Etretat Gardens

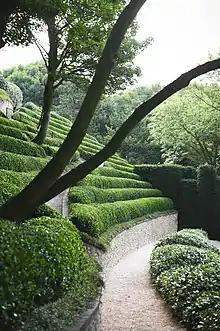
Jardin d'Amont

In 2019, Jardins d’Étretat won the first prize in the "Best Historic Garden Restoration" category at the European Garden Award, organized by the Schloss Dyck Foundation and the European Garden Heritage Network. Additional accolades include two stars in the "Michelin Guide Voyages & Cultures," and the prestigious “Jardin remarquable” label, awarded by the French Ministry of Culture.